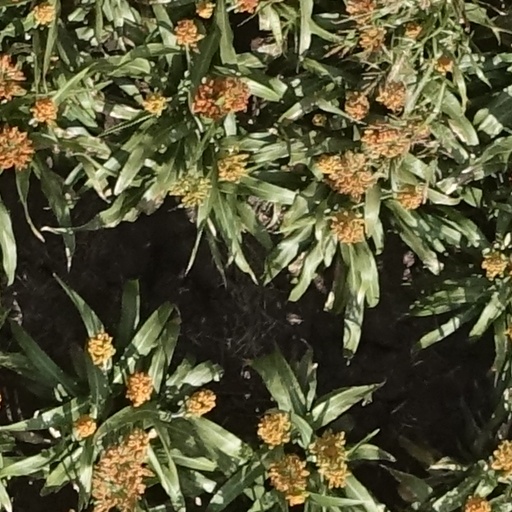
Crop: sorghum